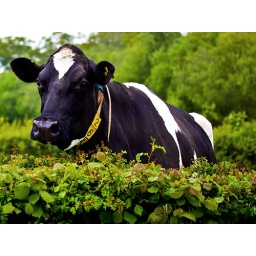
A cow in Cefn Meiriadog wishing it was in another field